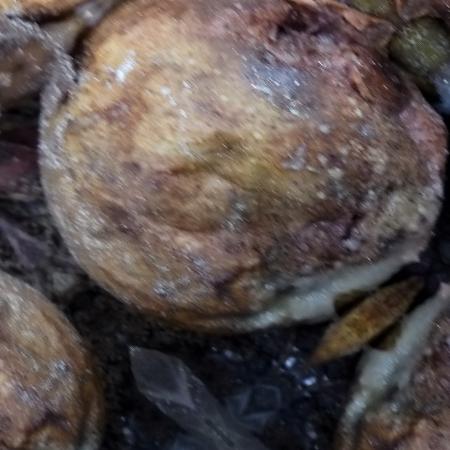
Label: Phytopthora